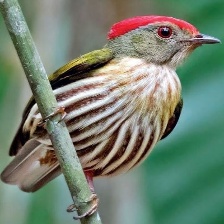
Species: STRIPPED MANAKIN
Scientific name: MACHAEROPTERUS REGULUS